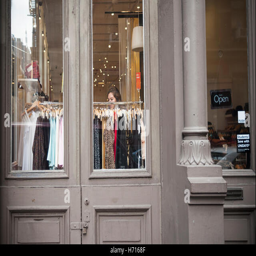
customers seen shopping in the window of a store .